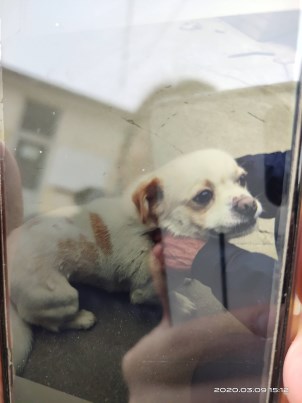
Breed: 3336-n000121-chinese_rural_dog